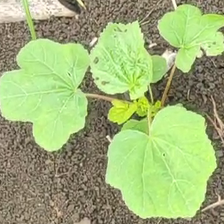
Weed species: Little_Mallow(Malva parviflora)